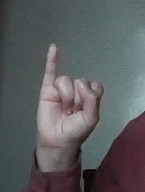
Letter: meem